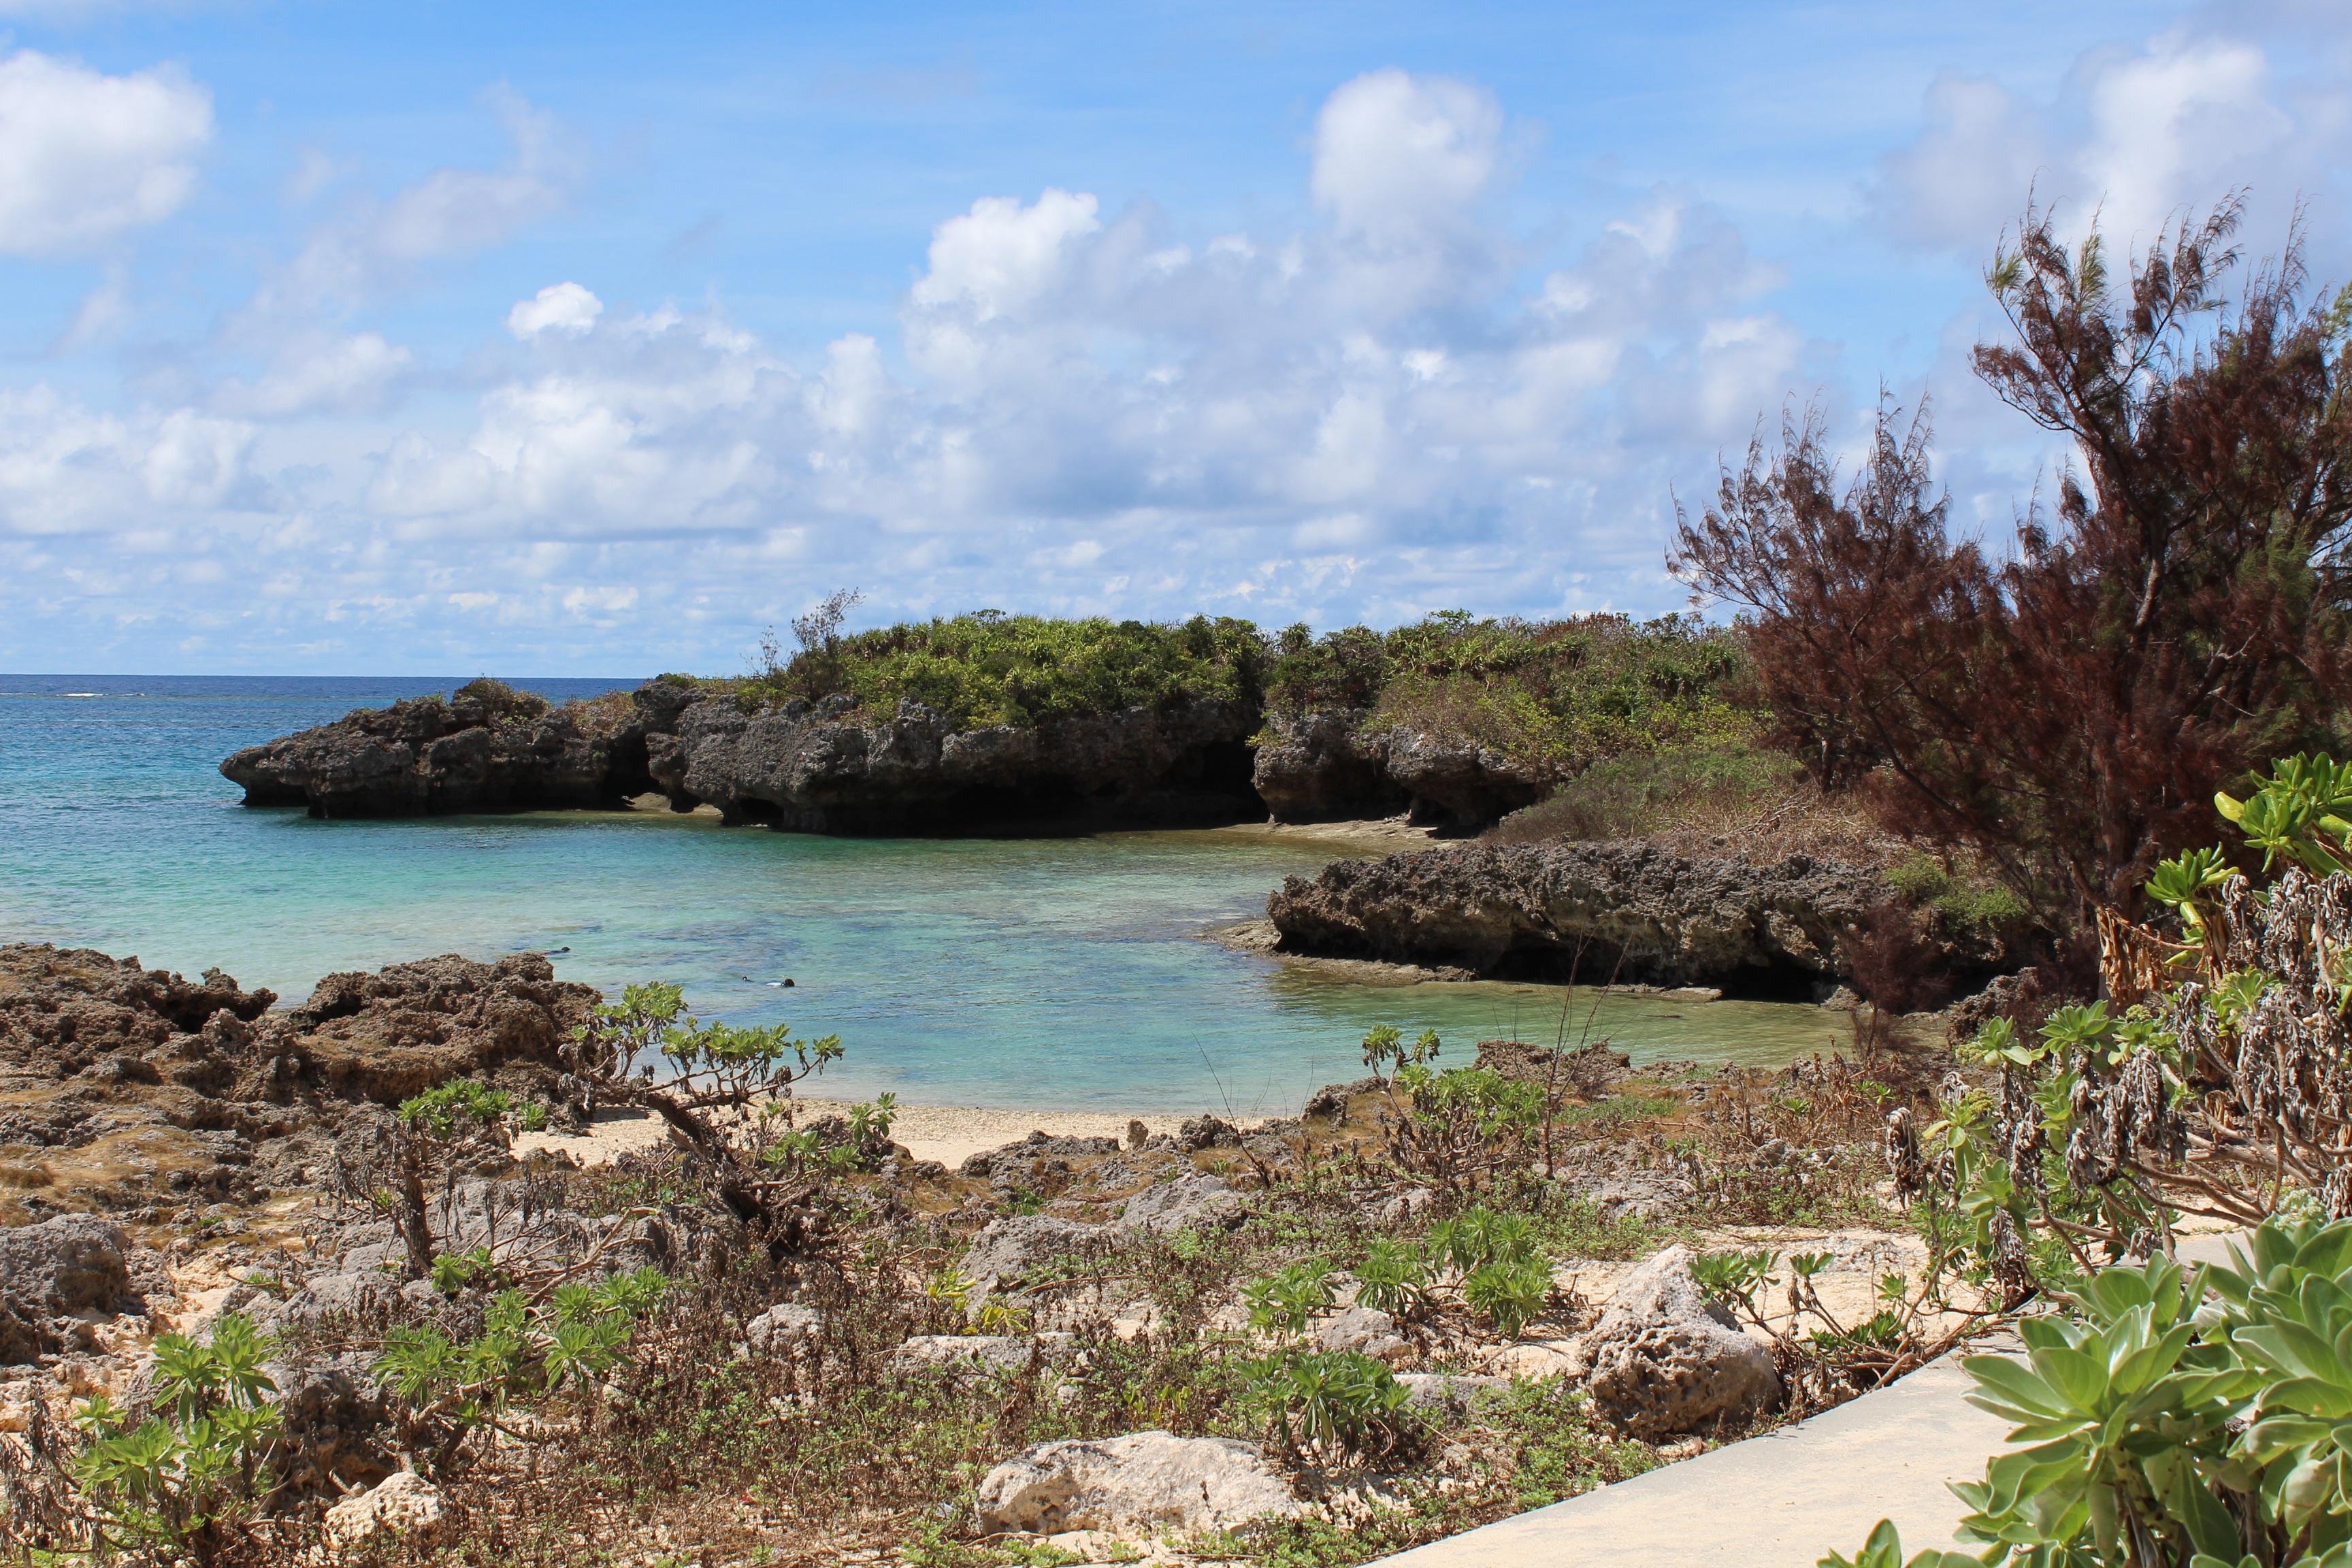
beach, sea, coast, rock, shore, cliff, cove, bay, reservoir, japan, terrain, body of water, cape, okinawa, miyako island